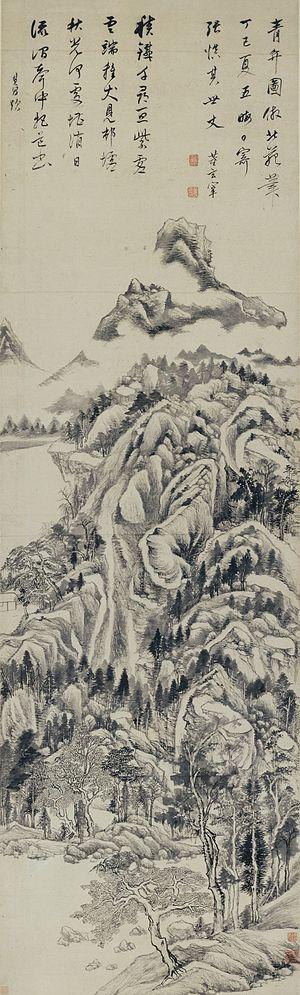
Dǒng Qíchāng était un peintre, calligraphe et critique d'art de la fin de la période Ming. Il eut, en tant que critique, une énorme influence sur une certaine idée de la peinture lettrée, en Chine même mais aussi au Japon, en opposant de manière radicale une certaine « École du Nord » à une certaine « École du Sud ». Ses conceptions ont été remises en question à la fin du XXᵉ siècle seulement, lorsqu'une étude systématique de toute l'histoire de la peinture de lettrés put se faire au regard des œuvres.